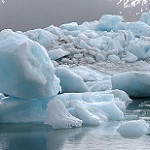
Label: glacier